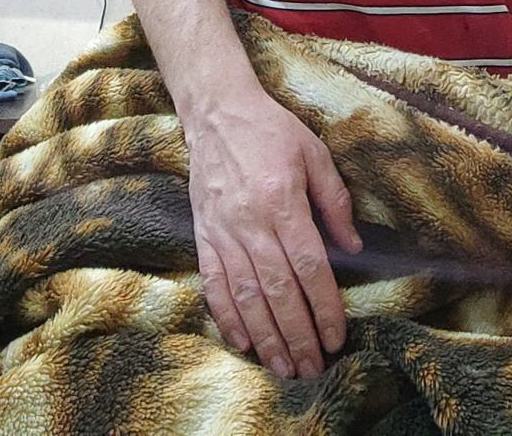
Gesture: no_gesture